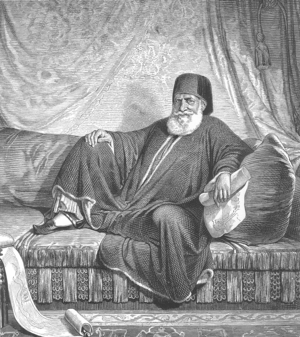
Mehemet Ali, vice-roi d'Égypte